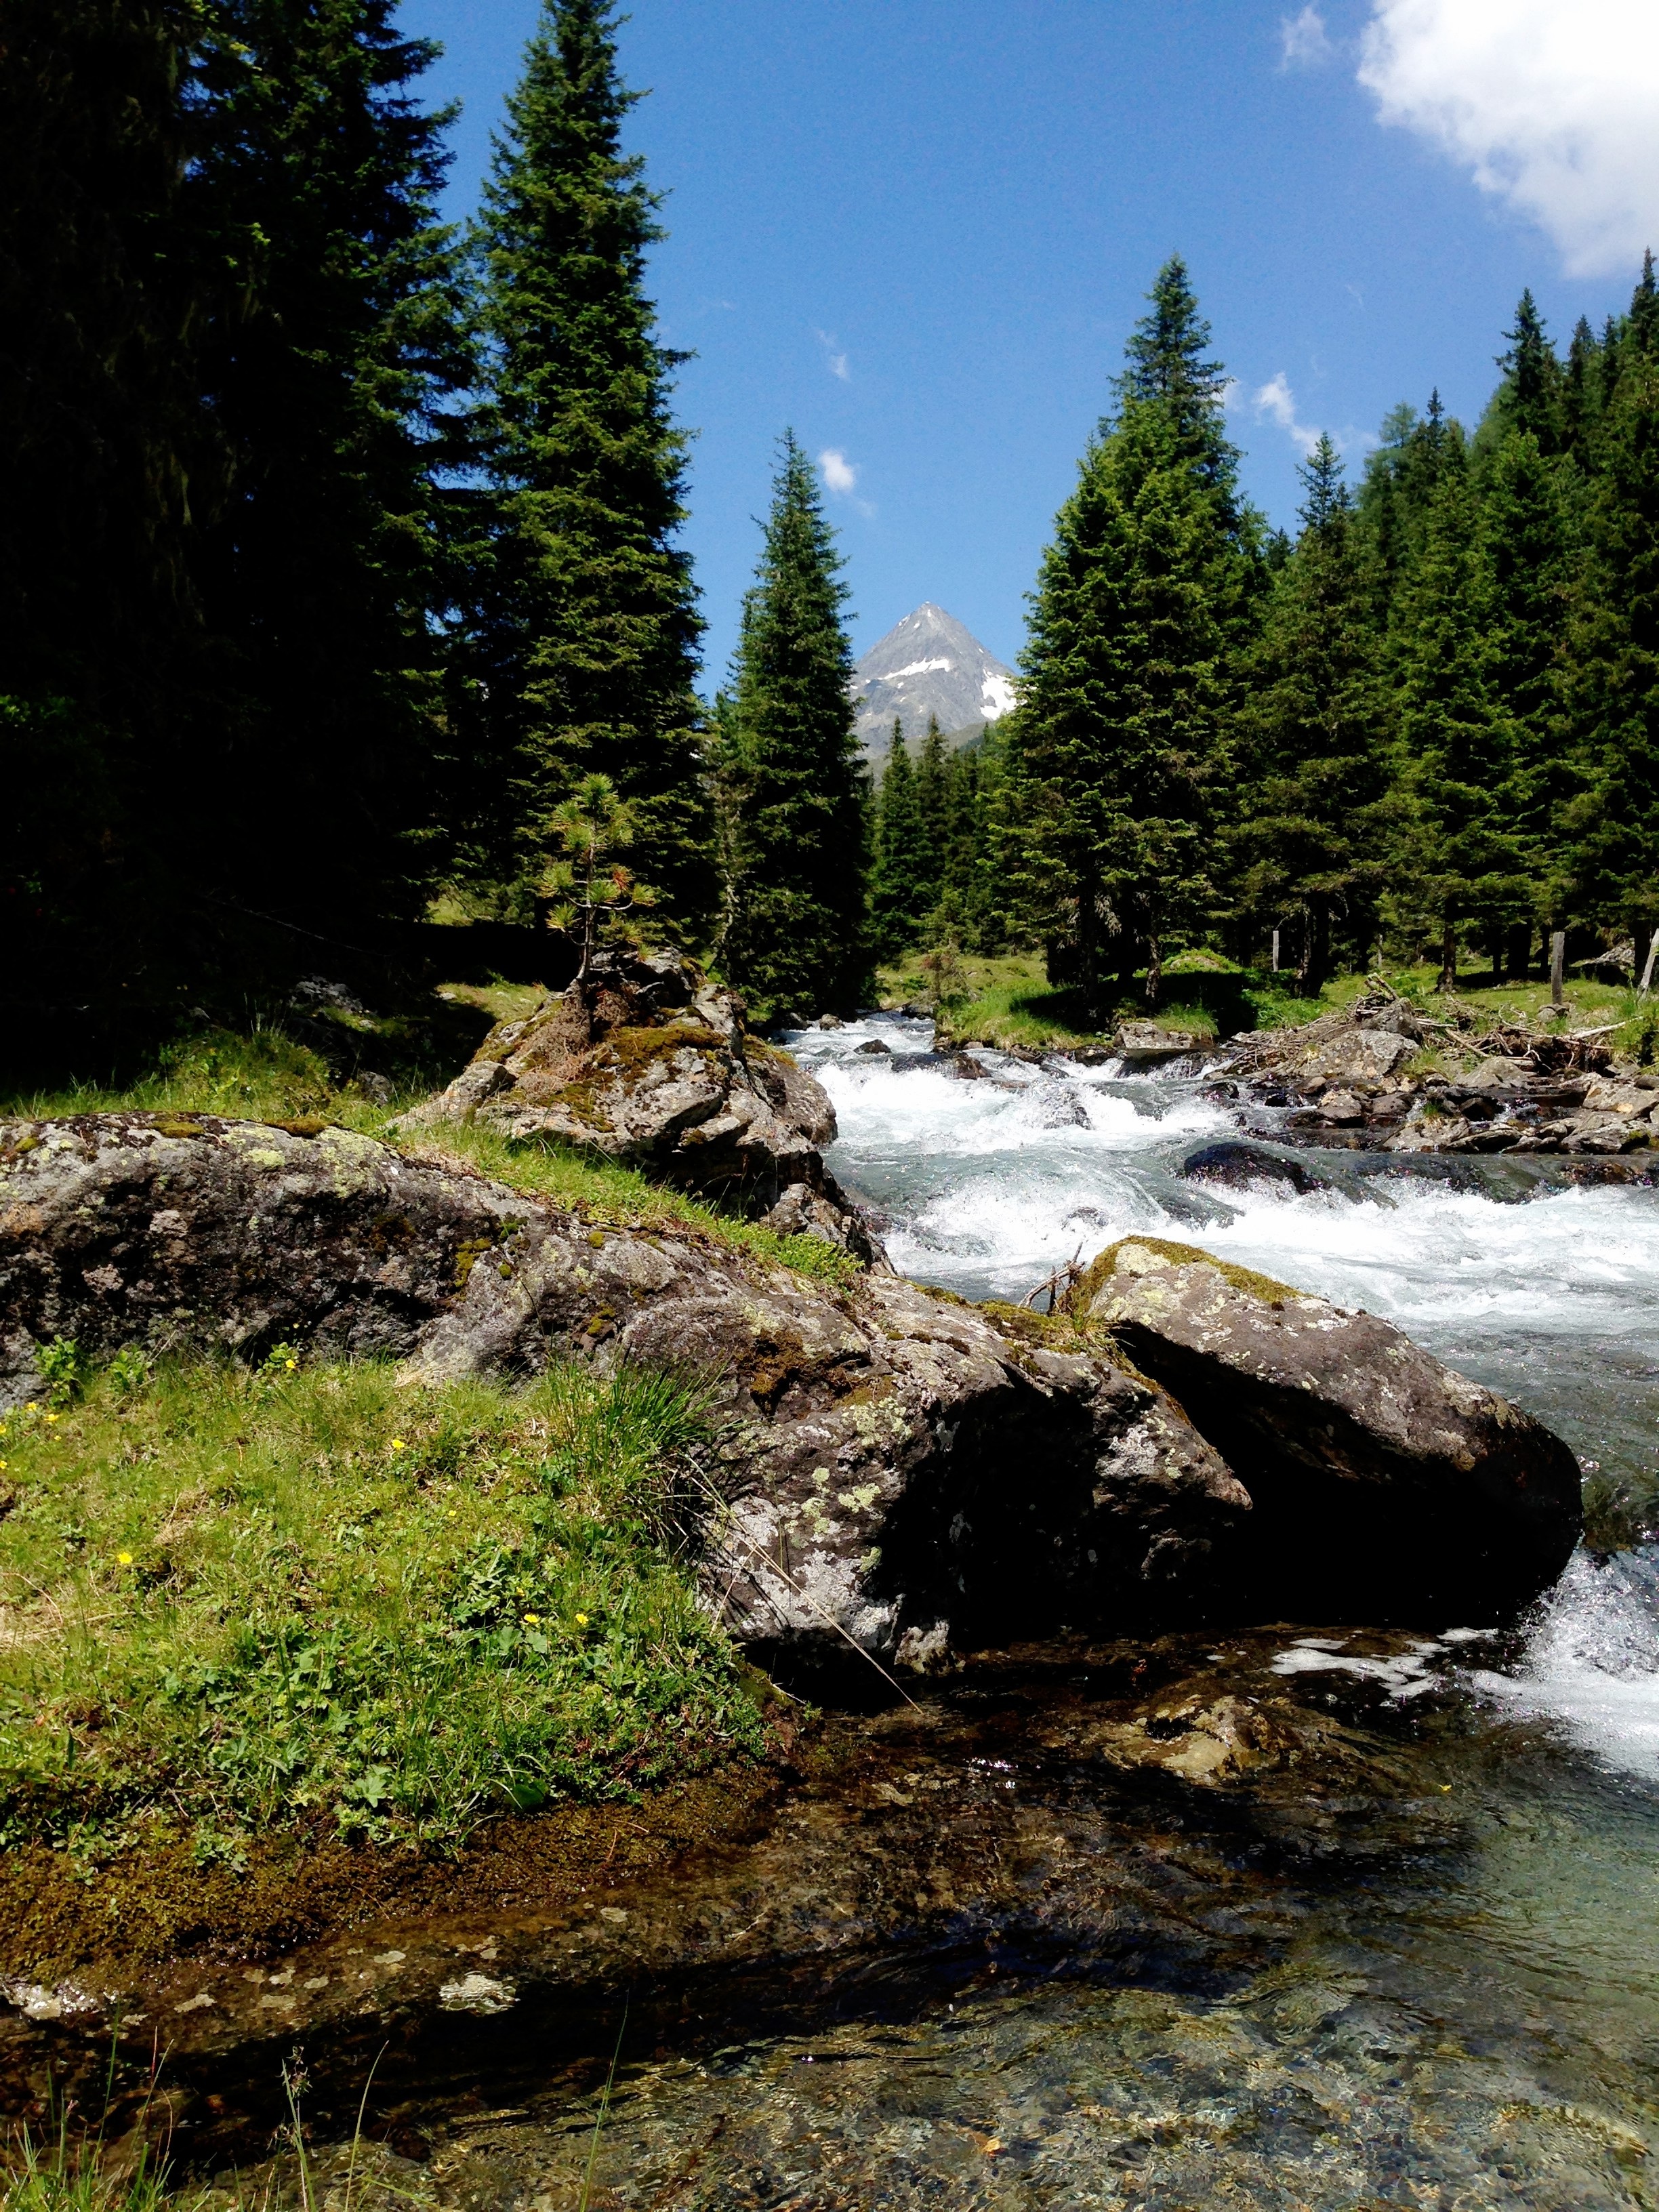
landscape, tree, nature, forest, rock, wilderness, walking, mountain, plant, trail, lake, river, mountain range, stream, autumn, ridge, geology, woodland, tyrol, landform, east tyrol, woody plant, mountainous landforms, debanttal